Studio zone

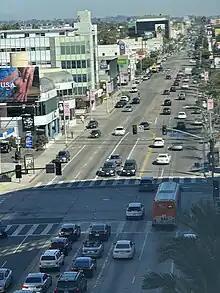
Beverly Boulevard with the La Cienega Boulevard intersection in the foreground (2023)

The studio zone's boundaries have expanded over the years, primarily to keep labor costs down and help keep Los Angeles as an attractive site to shoot productions. The studio zone was formally first established in 1934, originally defined as a radius from Rossmore Avenue and 5th Street. By 1970, the center of the zone became Beverly and La Cienega boulevards in the Beverly Grove, Los Angeles neighborhood, the then-headquarters of the Association of Motion Picture and Television Producers (AMPTP), and expanded to a radius.